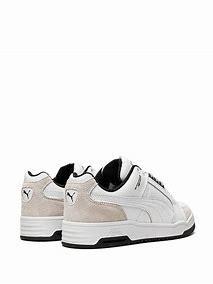
Brand: Puma
Model: Slipstream